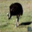
Label: bird